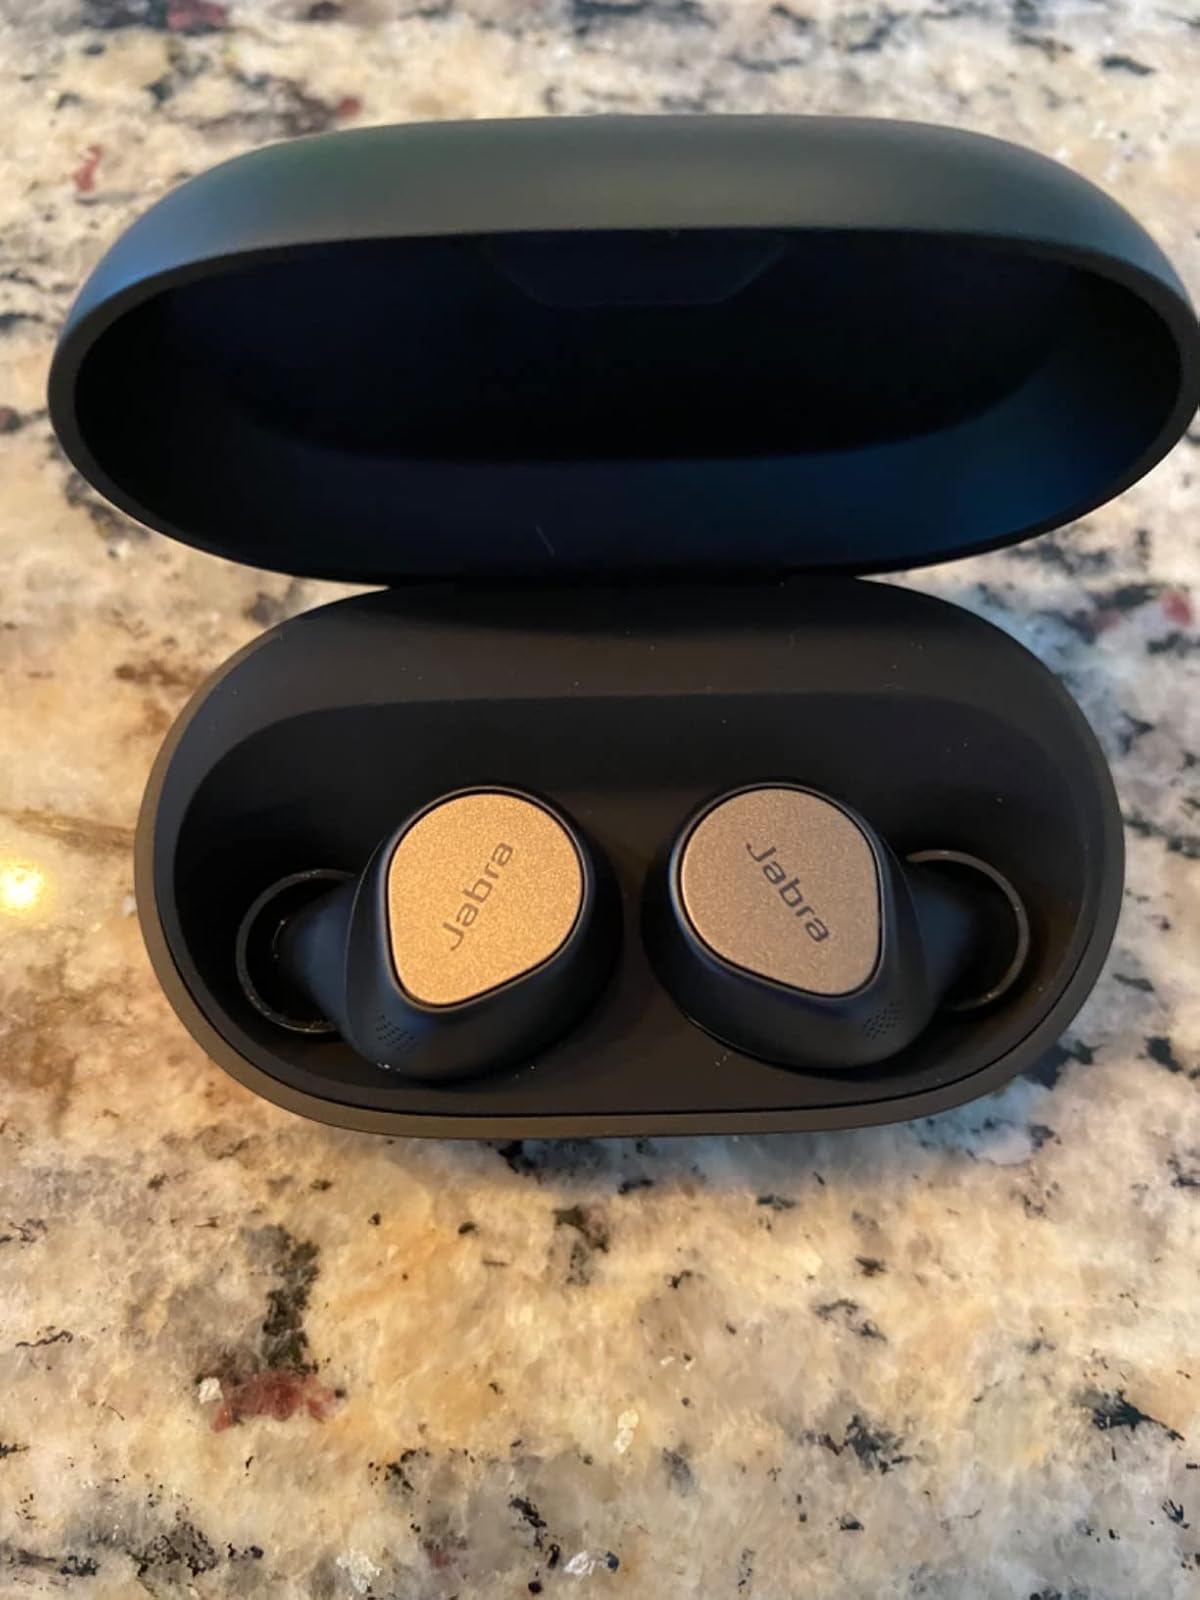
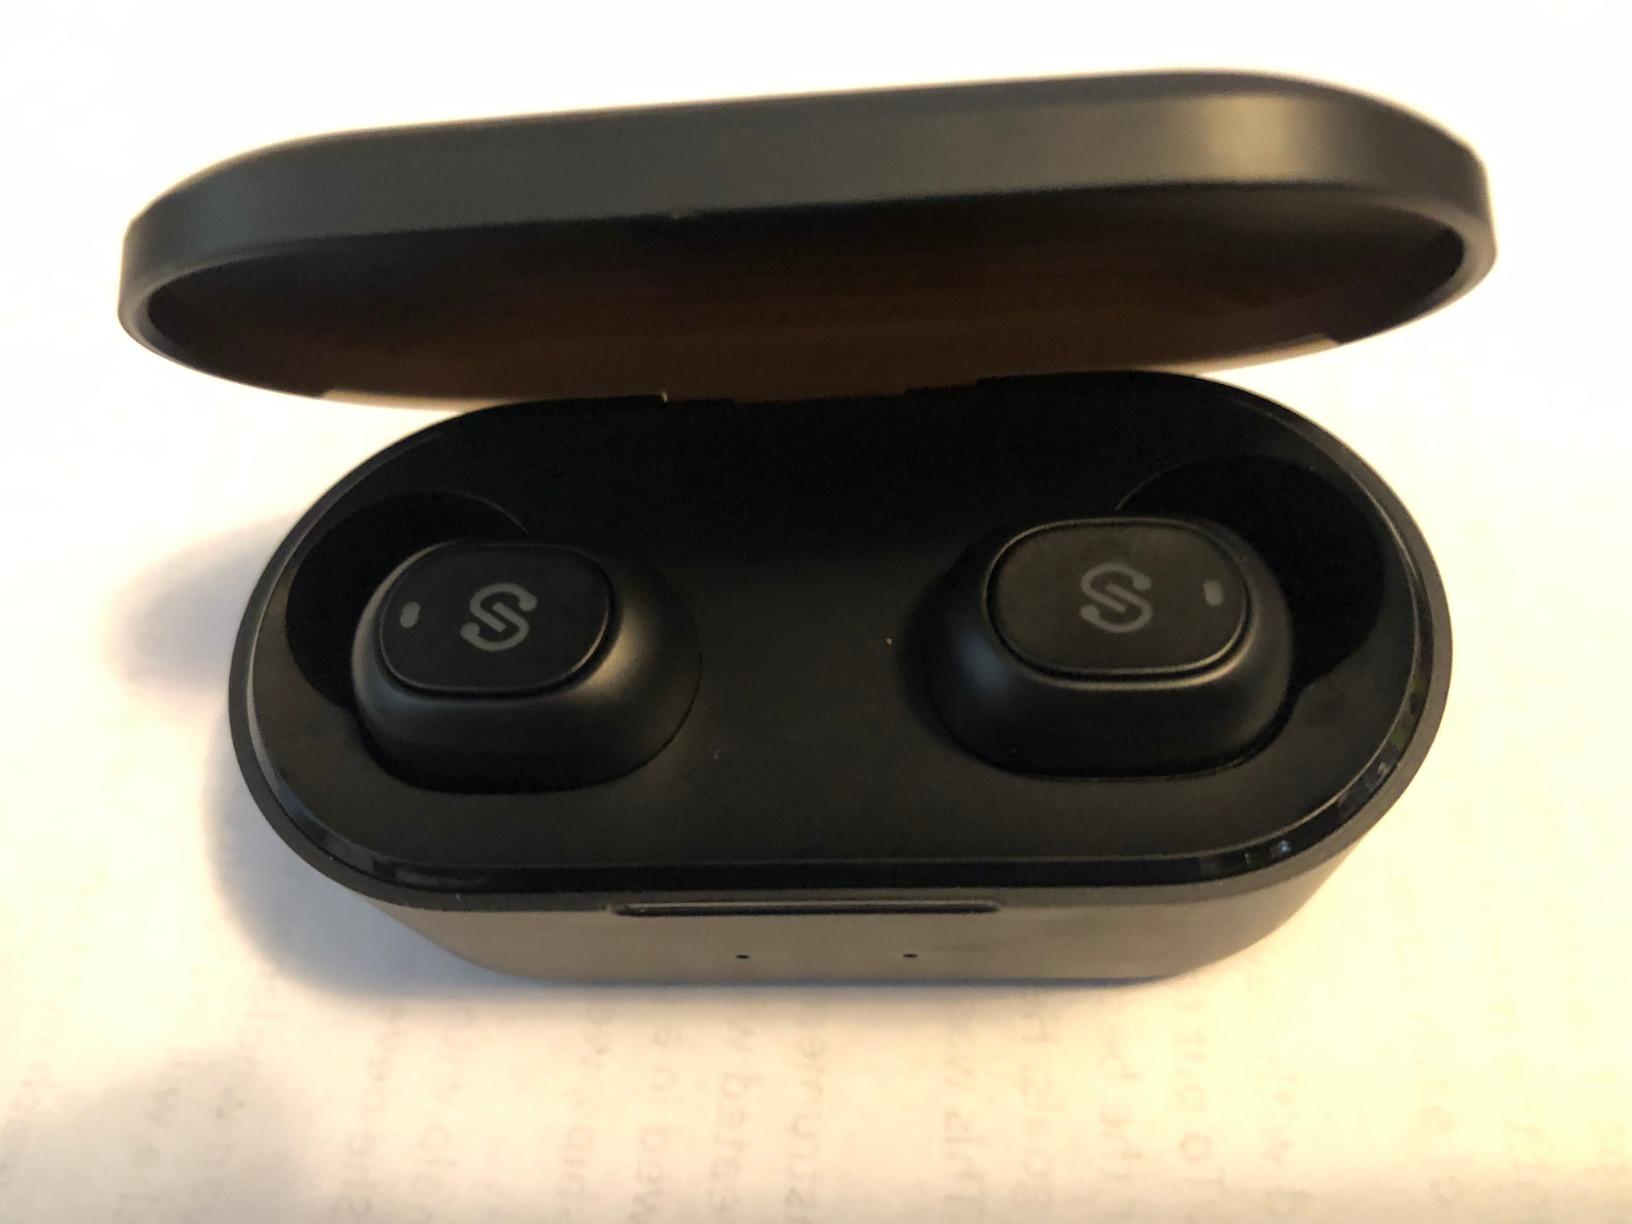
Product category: earbuds
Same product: no